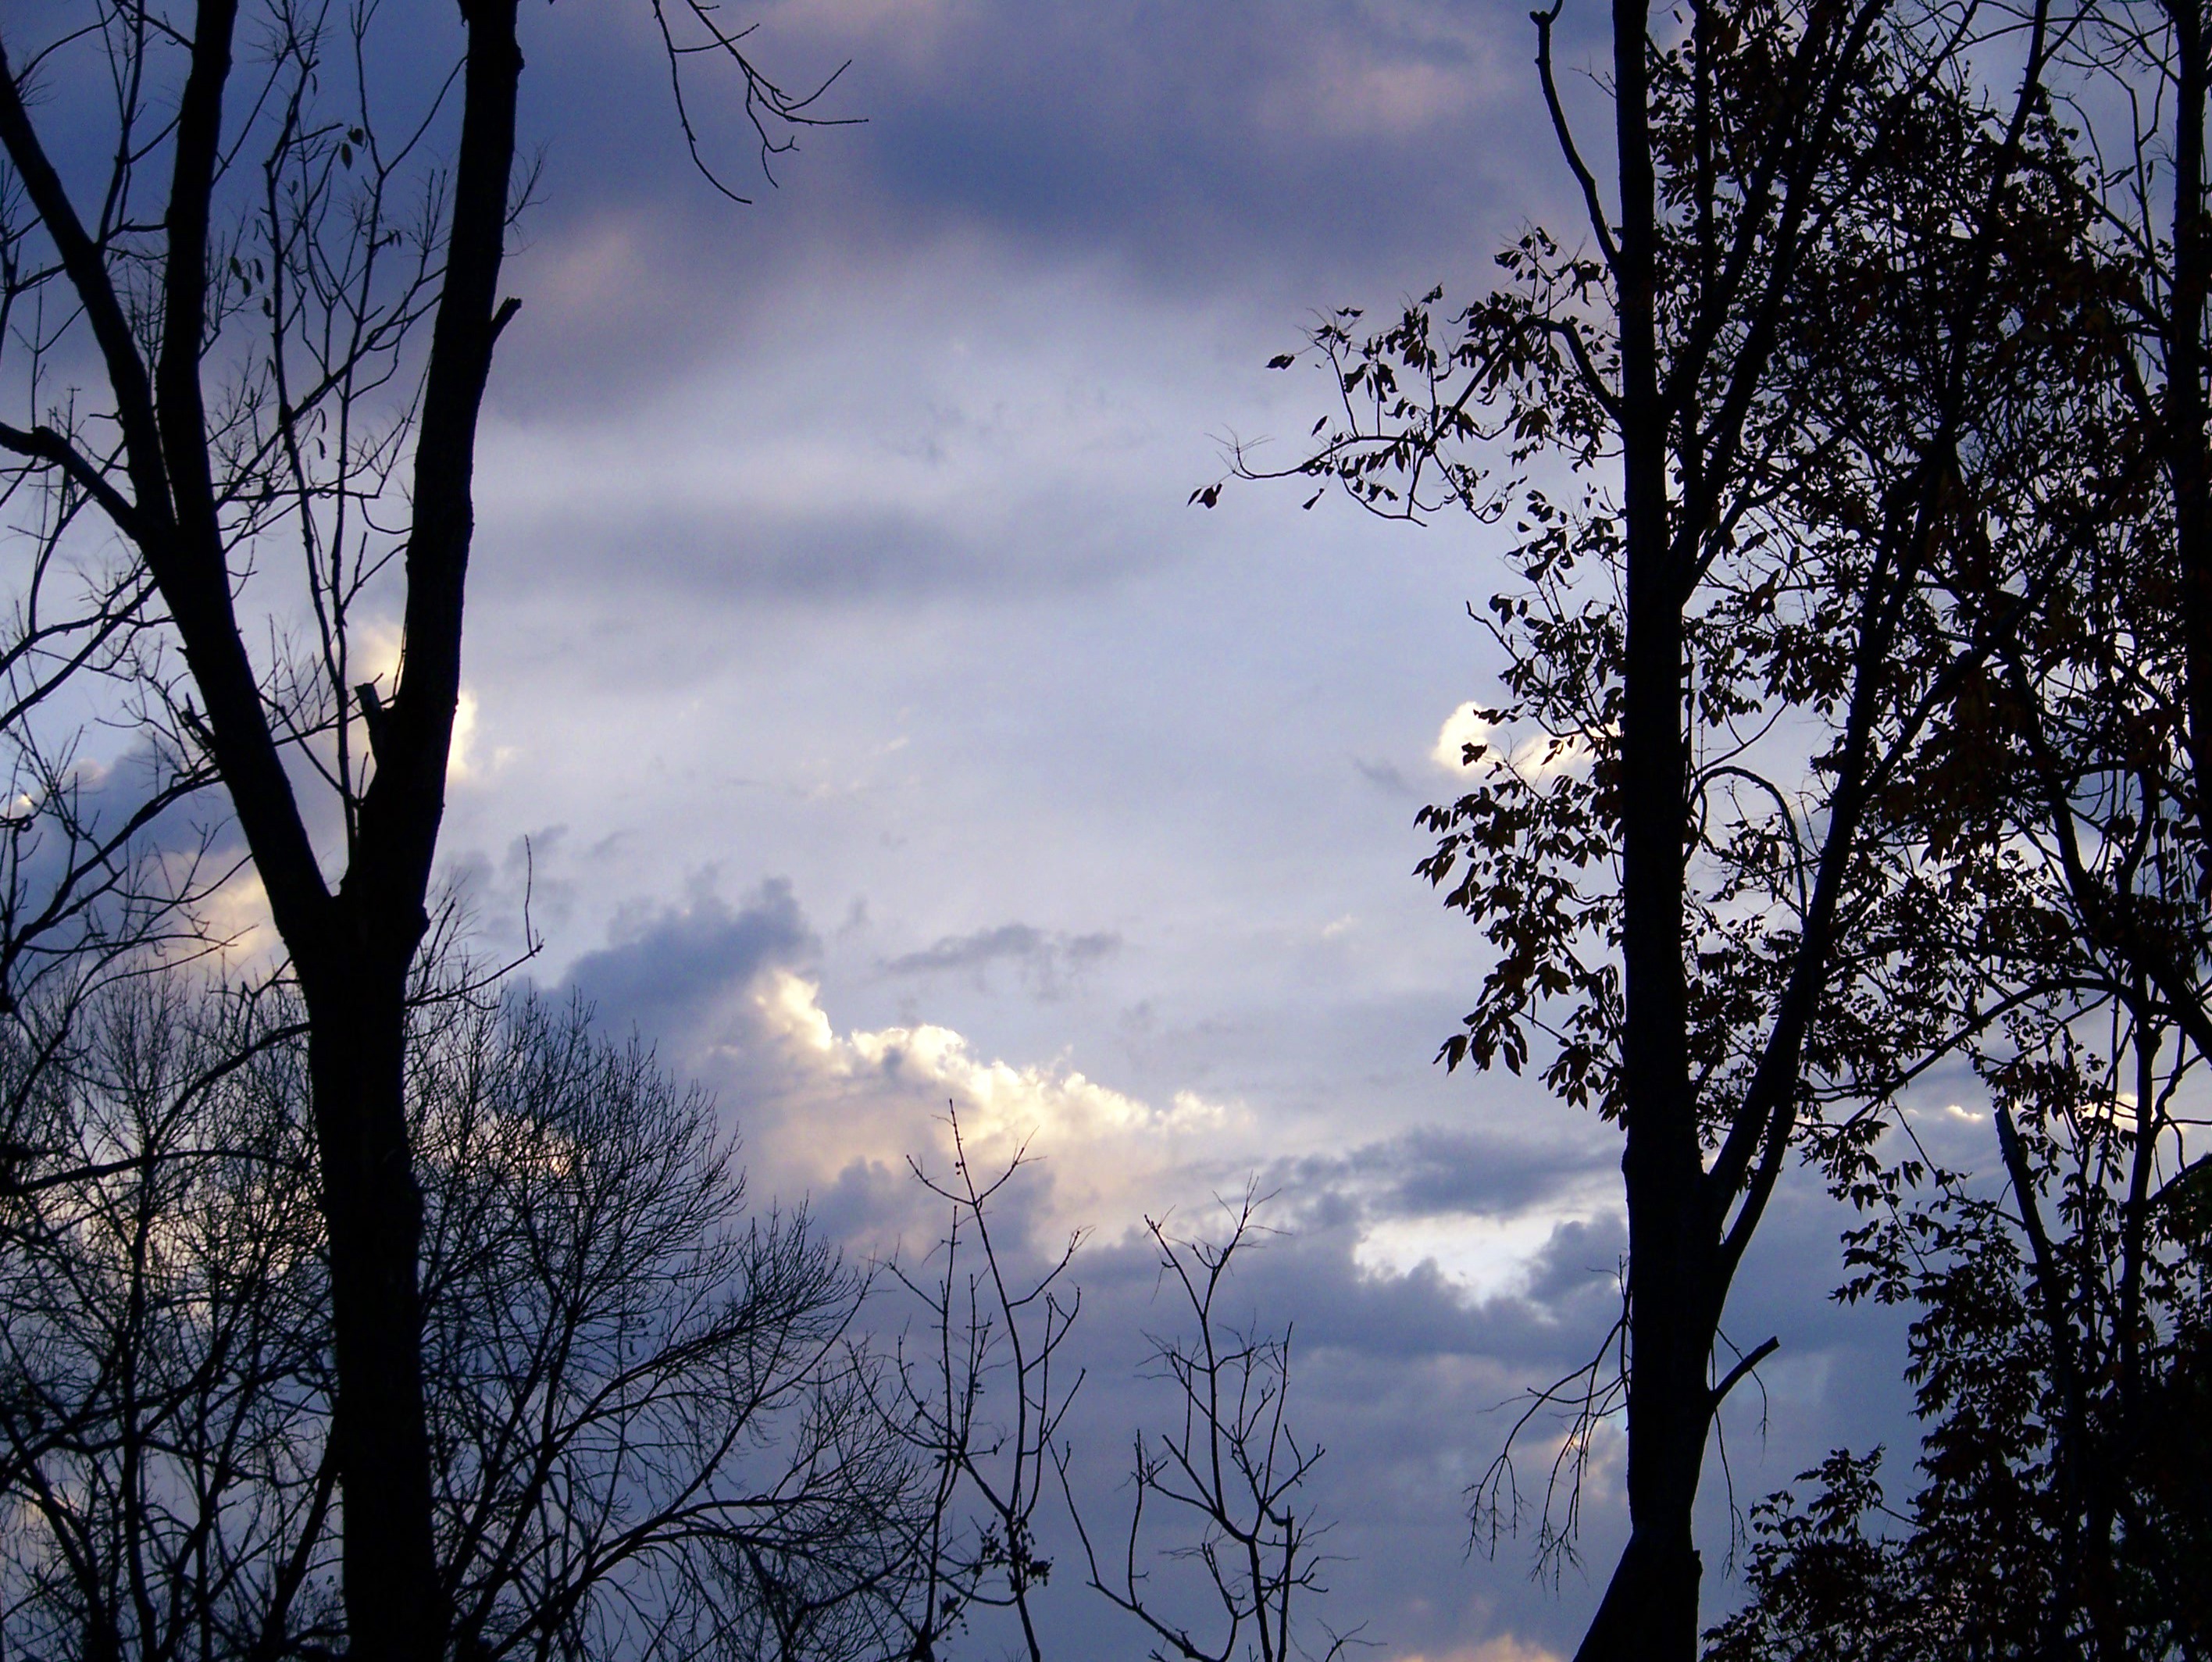
tree, nature, forest, branch, winter, cloud, plant, sky, sunset, sunlight, morning, leaf, fall, dawn, atmosphere, dusk, evening, autumn, season, trees, clouds, atmospheric phenomenon, woody plant